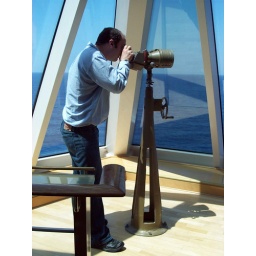
The telescopes in the Stratosphere Lounge really worked, which was handy when we spotted another ship on the horizon.